Worzel Gummidge (2019 TV series)

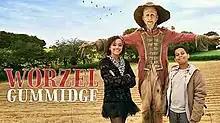

Worzel Gummidge is a British fantasy drama television series and an adaptation of the "Worzel Gummidge" books by Barbara Euphan Todd. It stars Mackenzie Crook, who also wrote and directed the series, as the scarecrow. It was produced by Leopard Pictures and aired on BBC One between 26 December 2019 to 29 December 2021